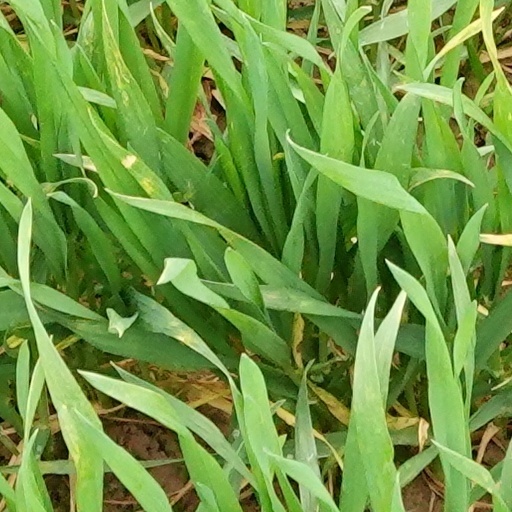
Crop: wheat